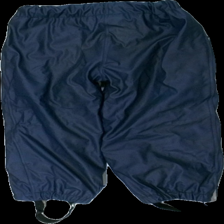
View: back
Type: Rain trousers
Category: Children
Brand: Everest
Colors: Blue
Material: 100% polyester
Cut: Regular
Size: 110
Season: Autumn
Stains: Major
Damage location: middle right
Damage 2: svaga fläckar över hela
Price range: <50
Recommended usage: Reuse
Description: fodrade regnbyxor, svaga fläckar bak.